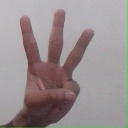
अक्षर: व